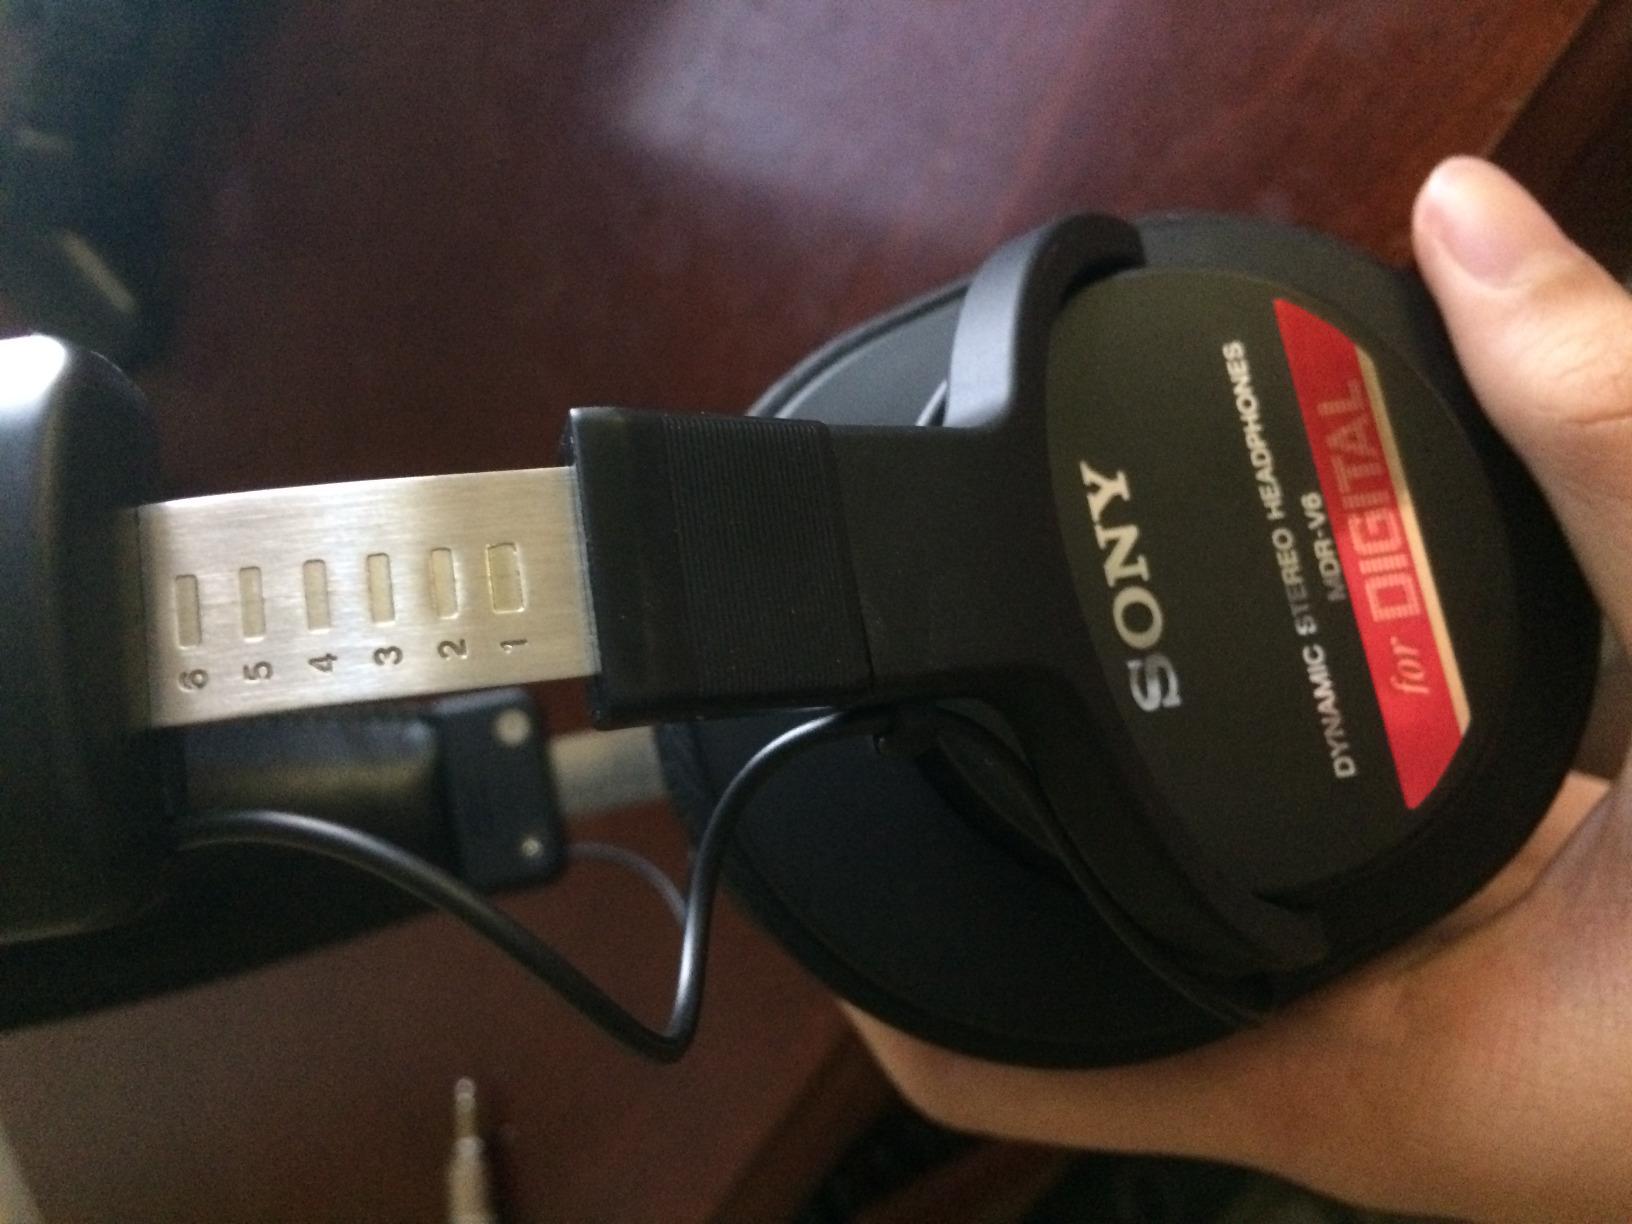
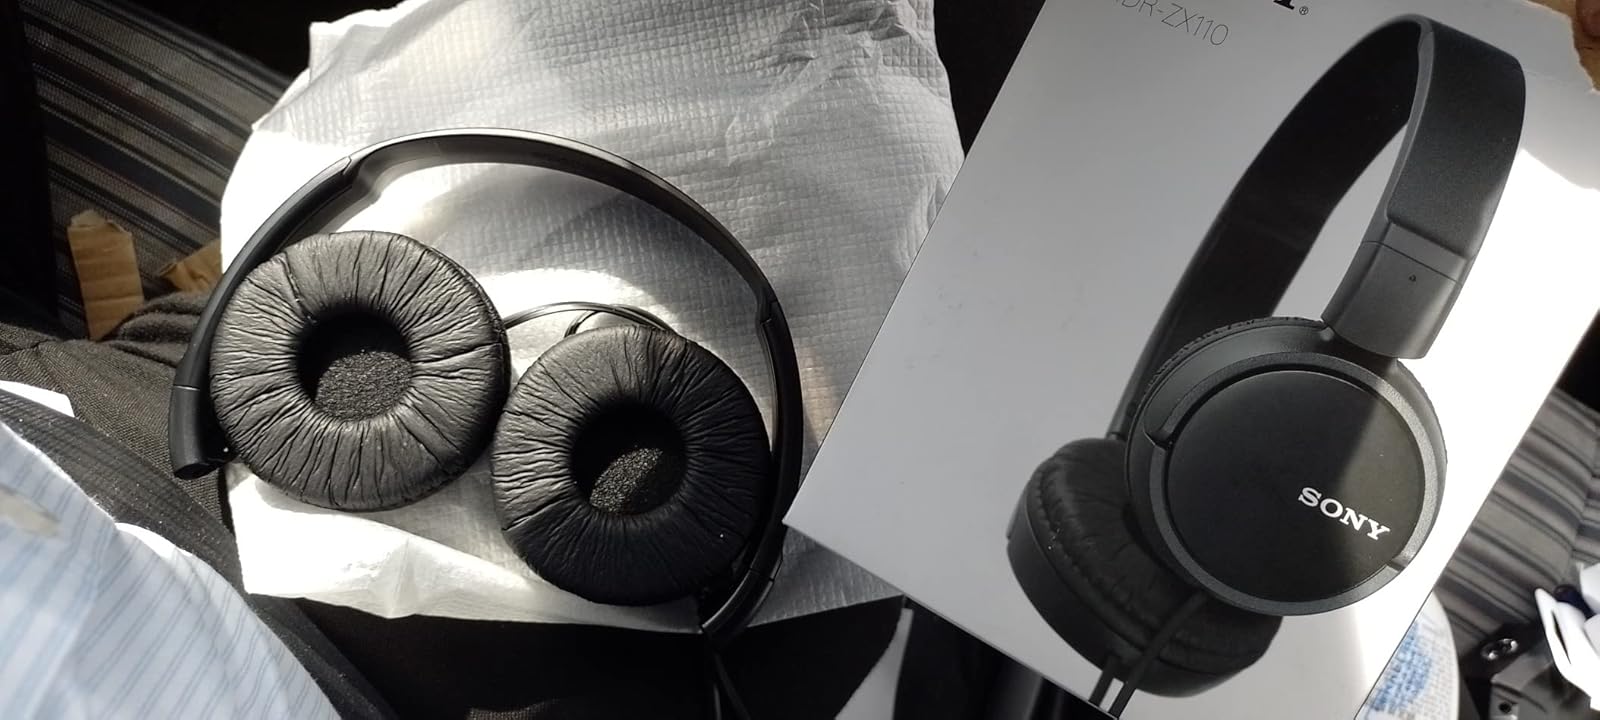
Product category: headphones
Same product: no